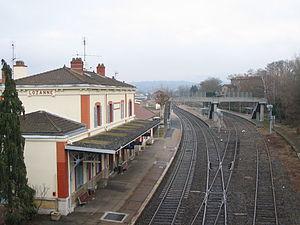
Gare de Lozanne (Rhône) - depuis D30, en venant de La Tour-de-Salvagny.
Lozanne est une commune française située dans le département du Rhône, en région Auvergne-Rhône-Alpes.